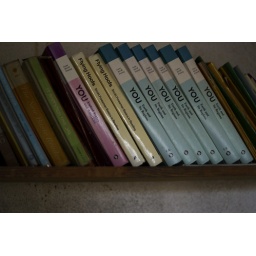
A home for boys in the Gentilly neighborhood, abandoned since Hurricane Katrina devastated it in 2005. New Orleans, LA